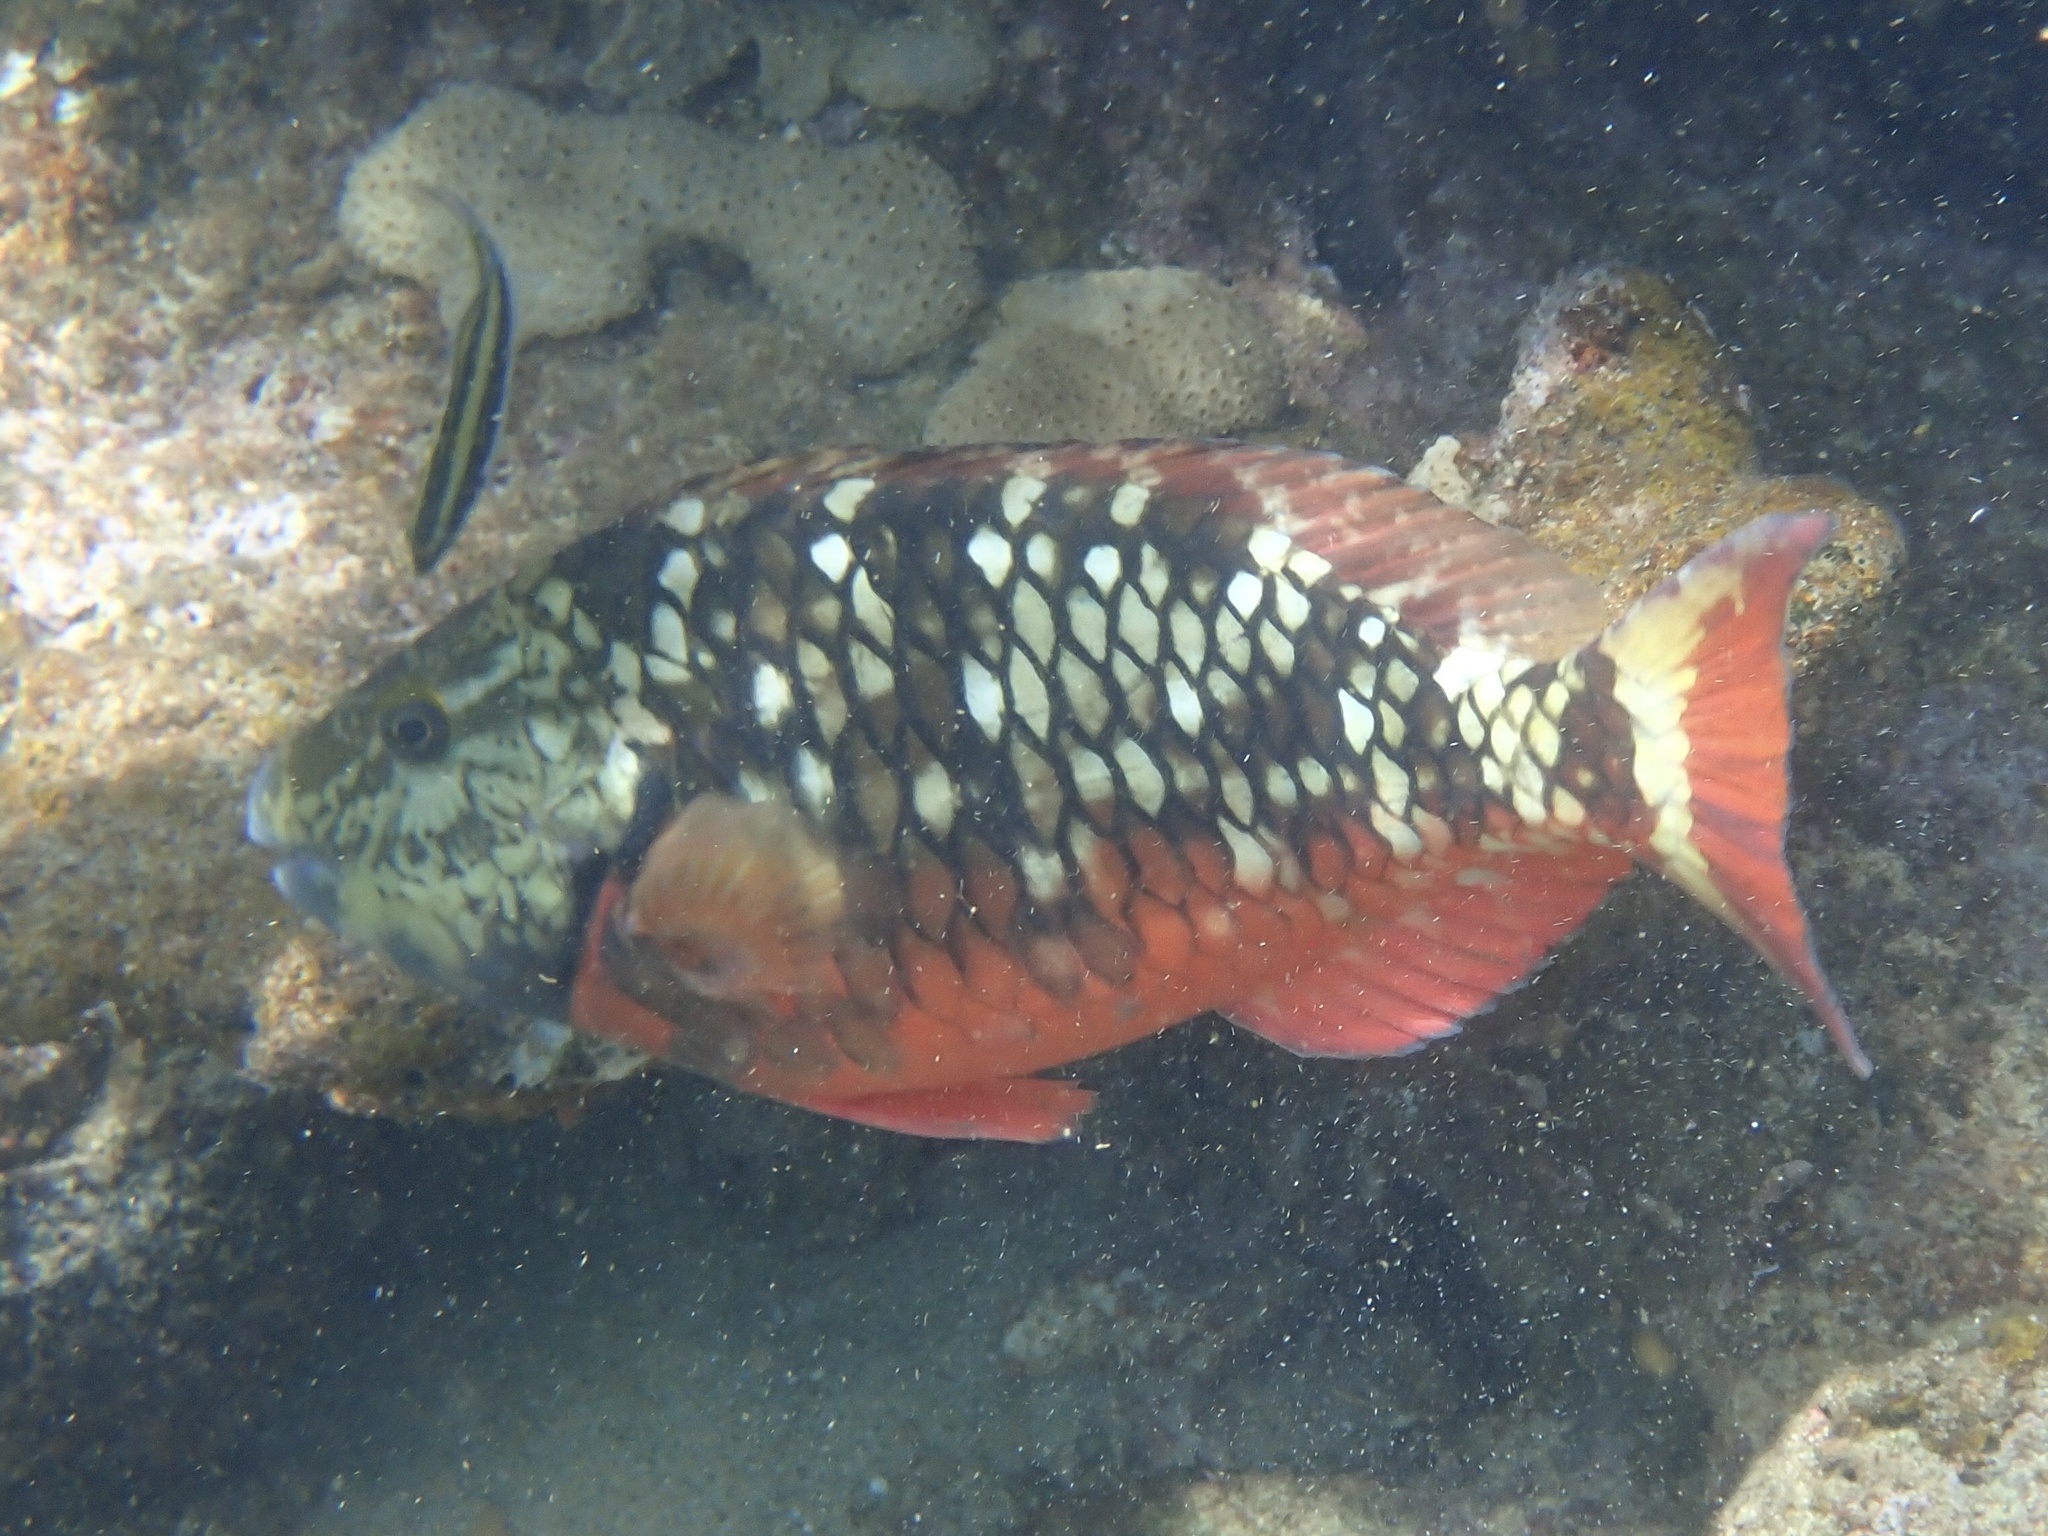
fish (species not among the labelled classes)